Kaja Kallas

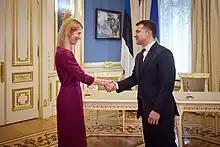
Kallas met with Ukrainian President Volodymyr Zelenskyy in Kyiv, 2021.

On 25 January 2021, after the fall of the Centre Party led cabinet with conservative parties, Kaja Kallas's first cabinet, a coalition with the Centre Party, was formed. In doing so, she became the first female prime minister in Estonia's history.